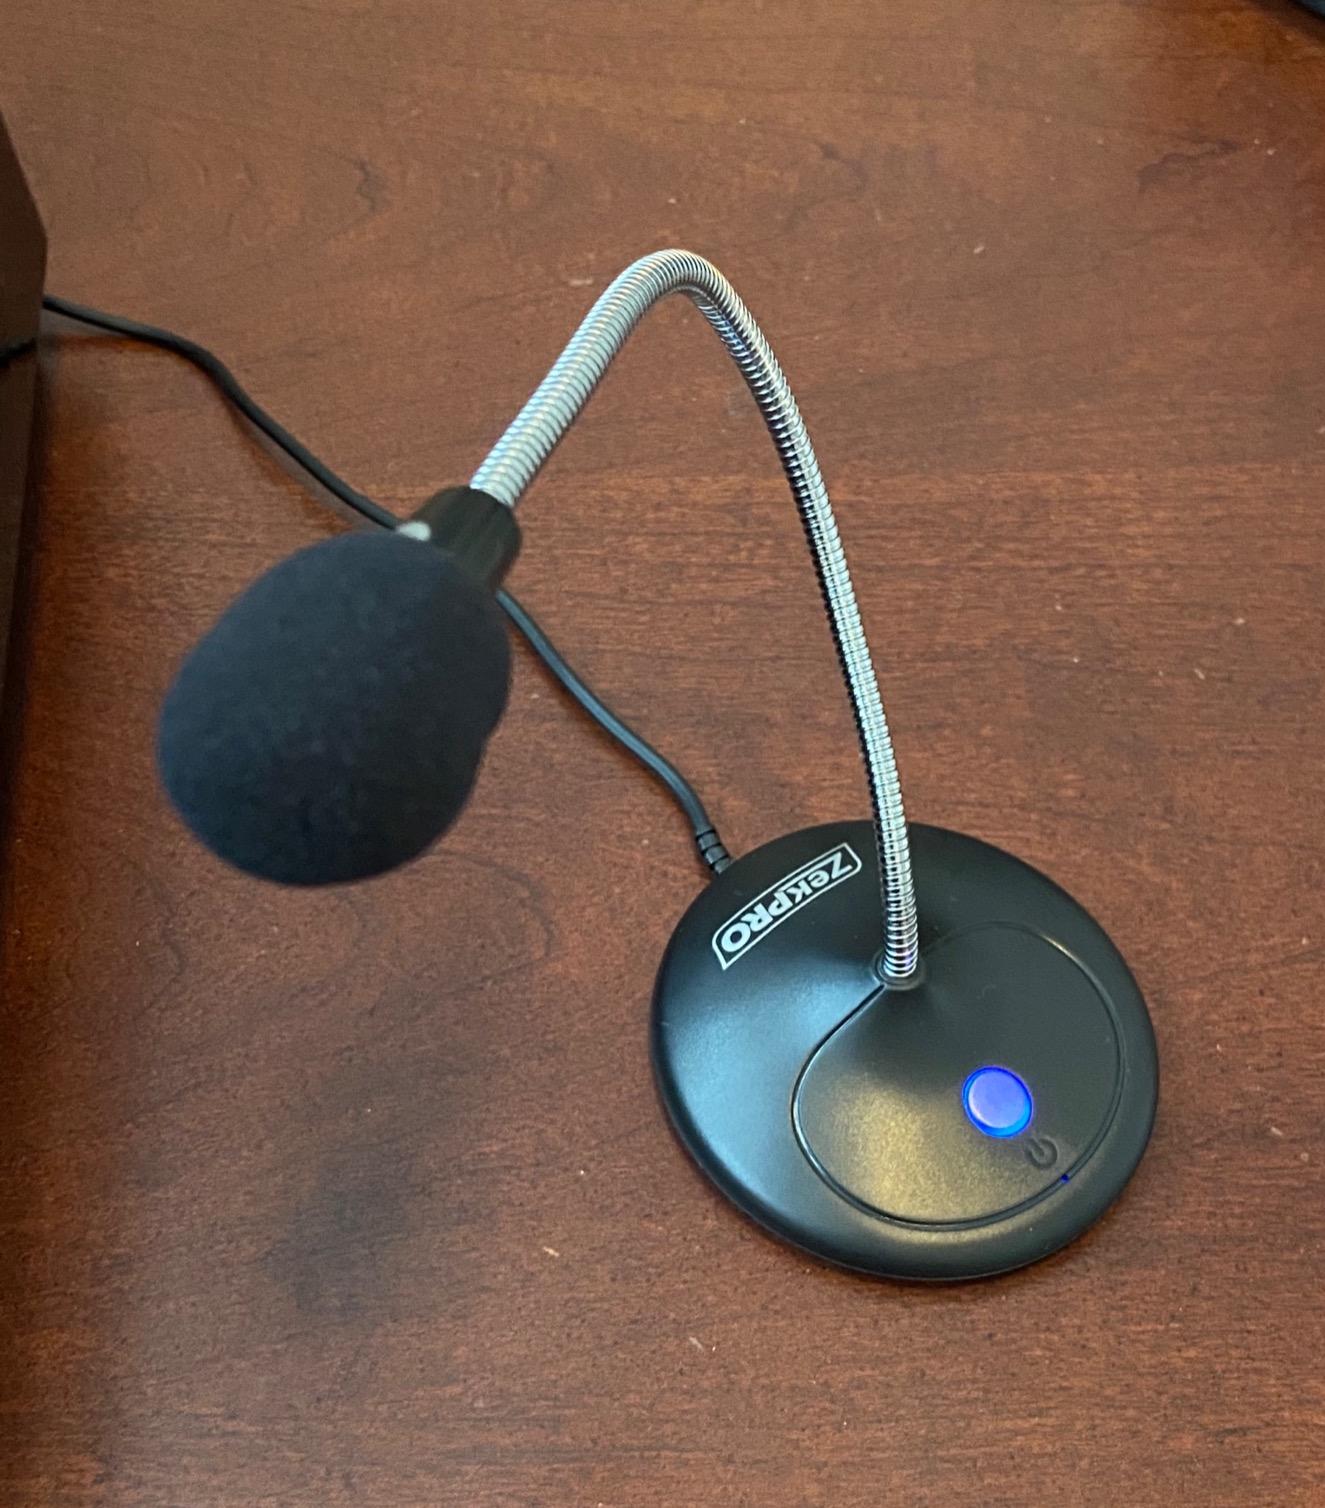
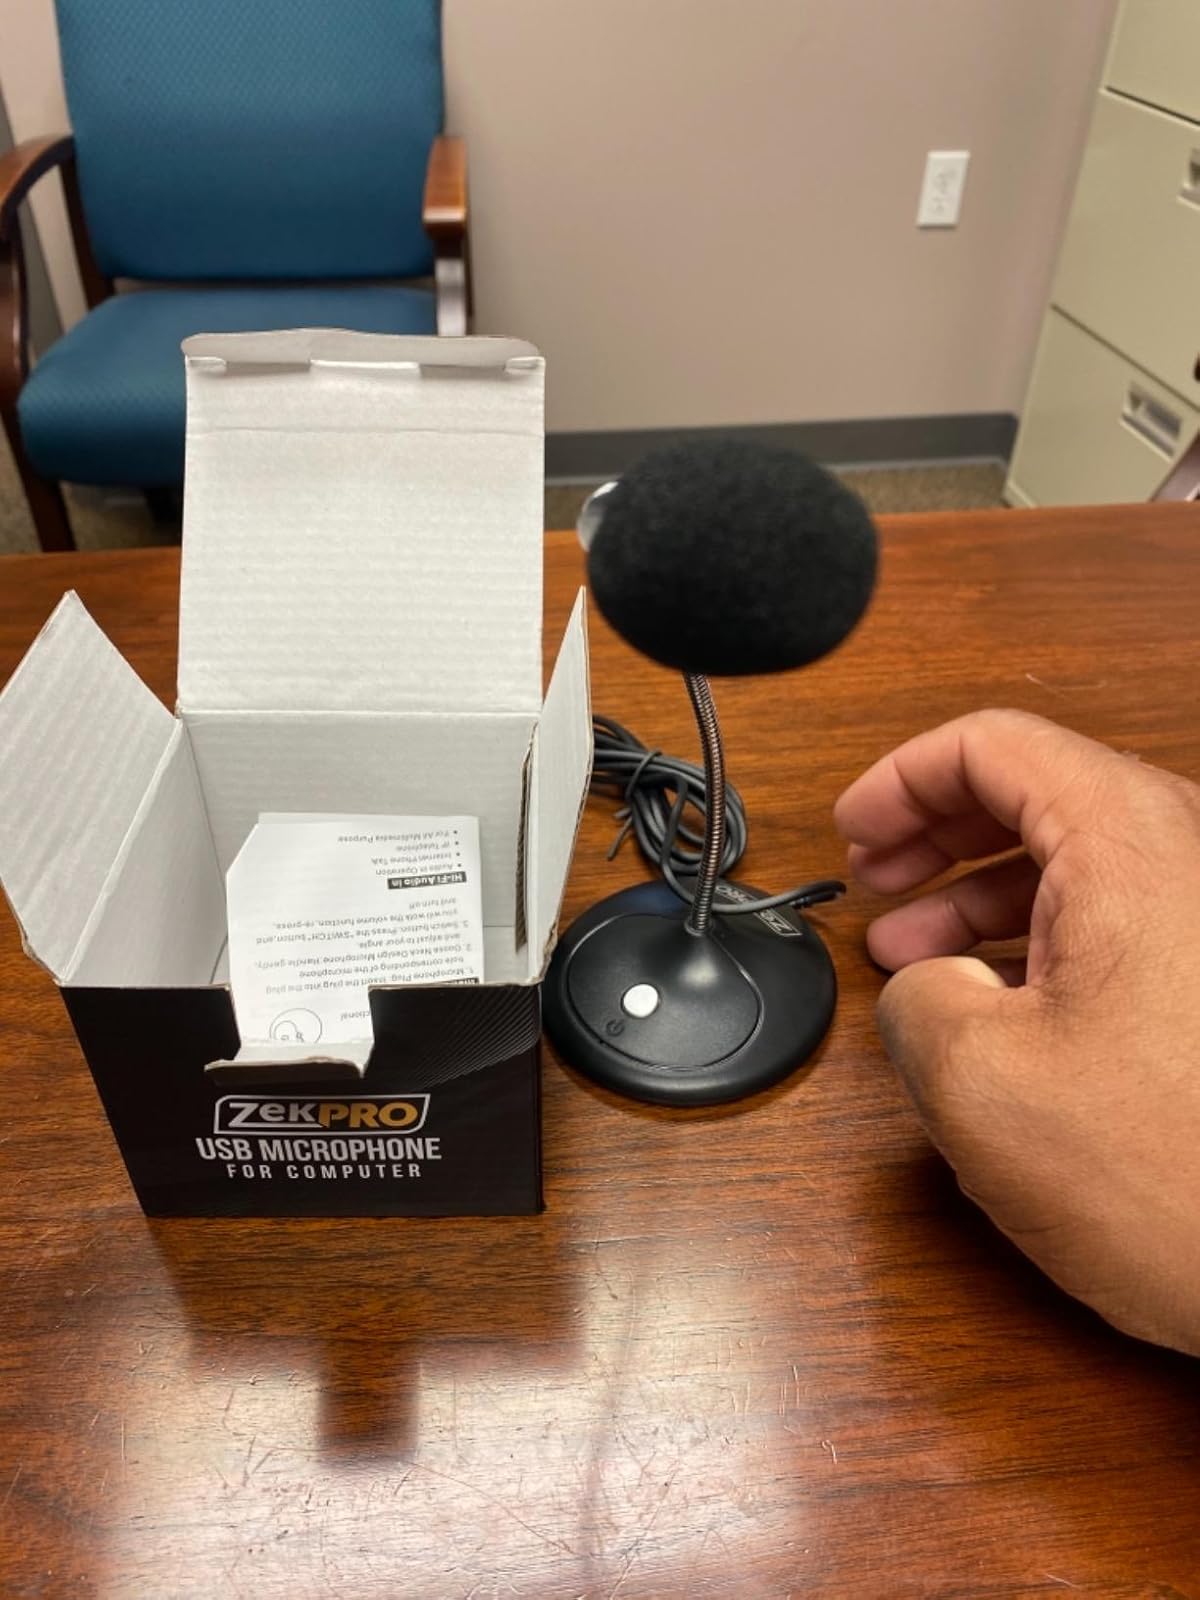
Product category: microphone
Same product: yes